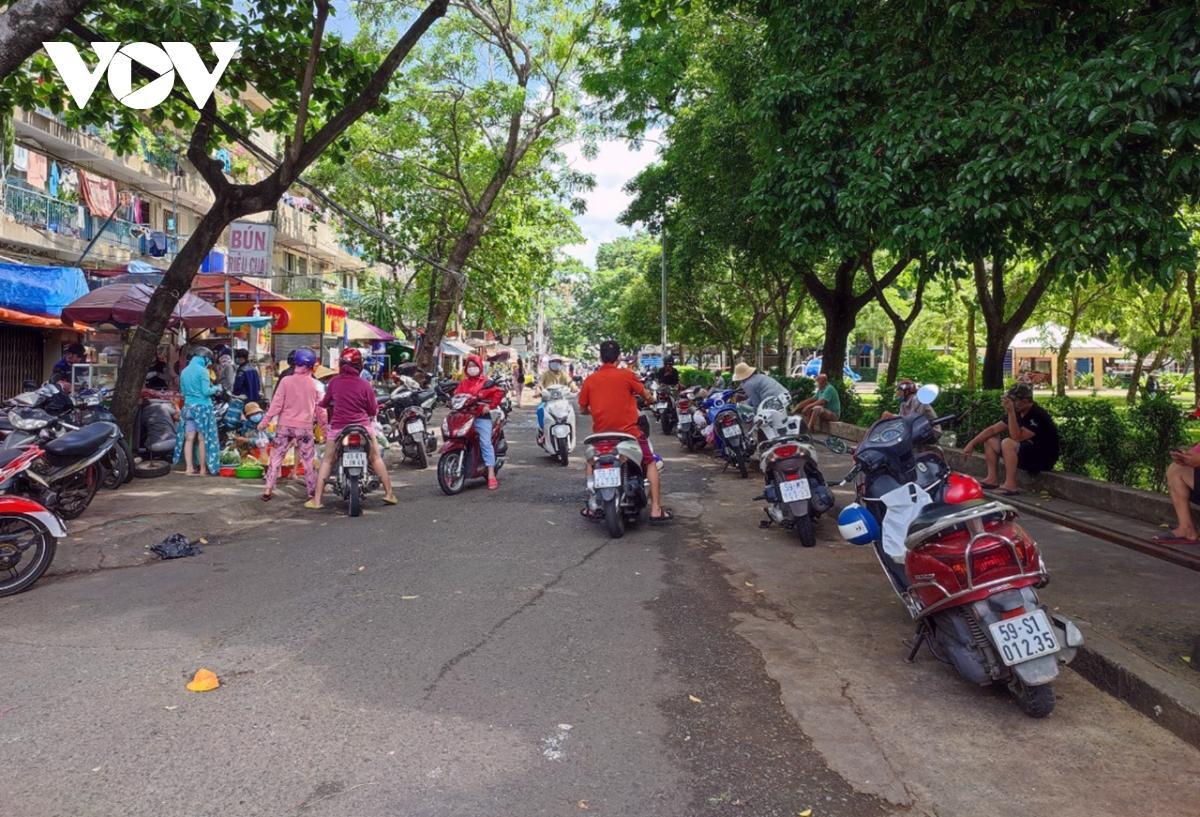
có những chiếc xe máy đang được dựng ở bên hè phố